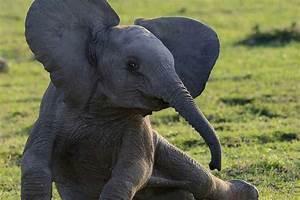
elephant